Church of the Holy Ascension

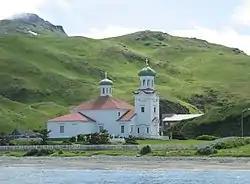
Church of the Holy Ascension on a sunny day, with red roofs, green onion domes, and a small churchyard.

The Church of the Holy Ascension, also known as the Holy Ascension Orthodox Church, is a prominent landmark in Unalaska, the major community of the western Aleutian Islands in southwestern Alaska. The current church was built in 1894, probably on the site of an 1826 church, and likely using timbers and other elements (including one iconostasis) from the older church. It is one of the oldest churches in Alaska, and is significant as the site from which missionaries brought their religion to the local Aleut people. This evangelization effort was so successful that today's Aleut population is still strongly Orthodox. The church was declared a National Historic Landmark for its architecture, and for its role in the history and culture of Alaska. It is the second cathedral church of the Orthodox Church in America Diocese of Alaska, after St. Michael's Cathedral in Sitka (which is also a National Historic Landmark).